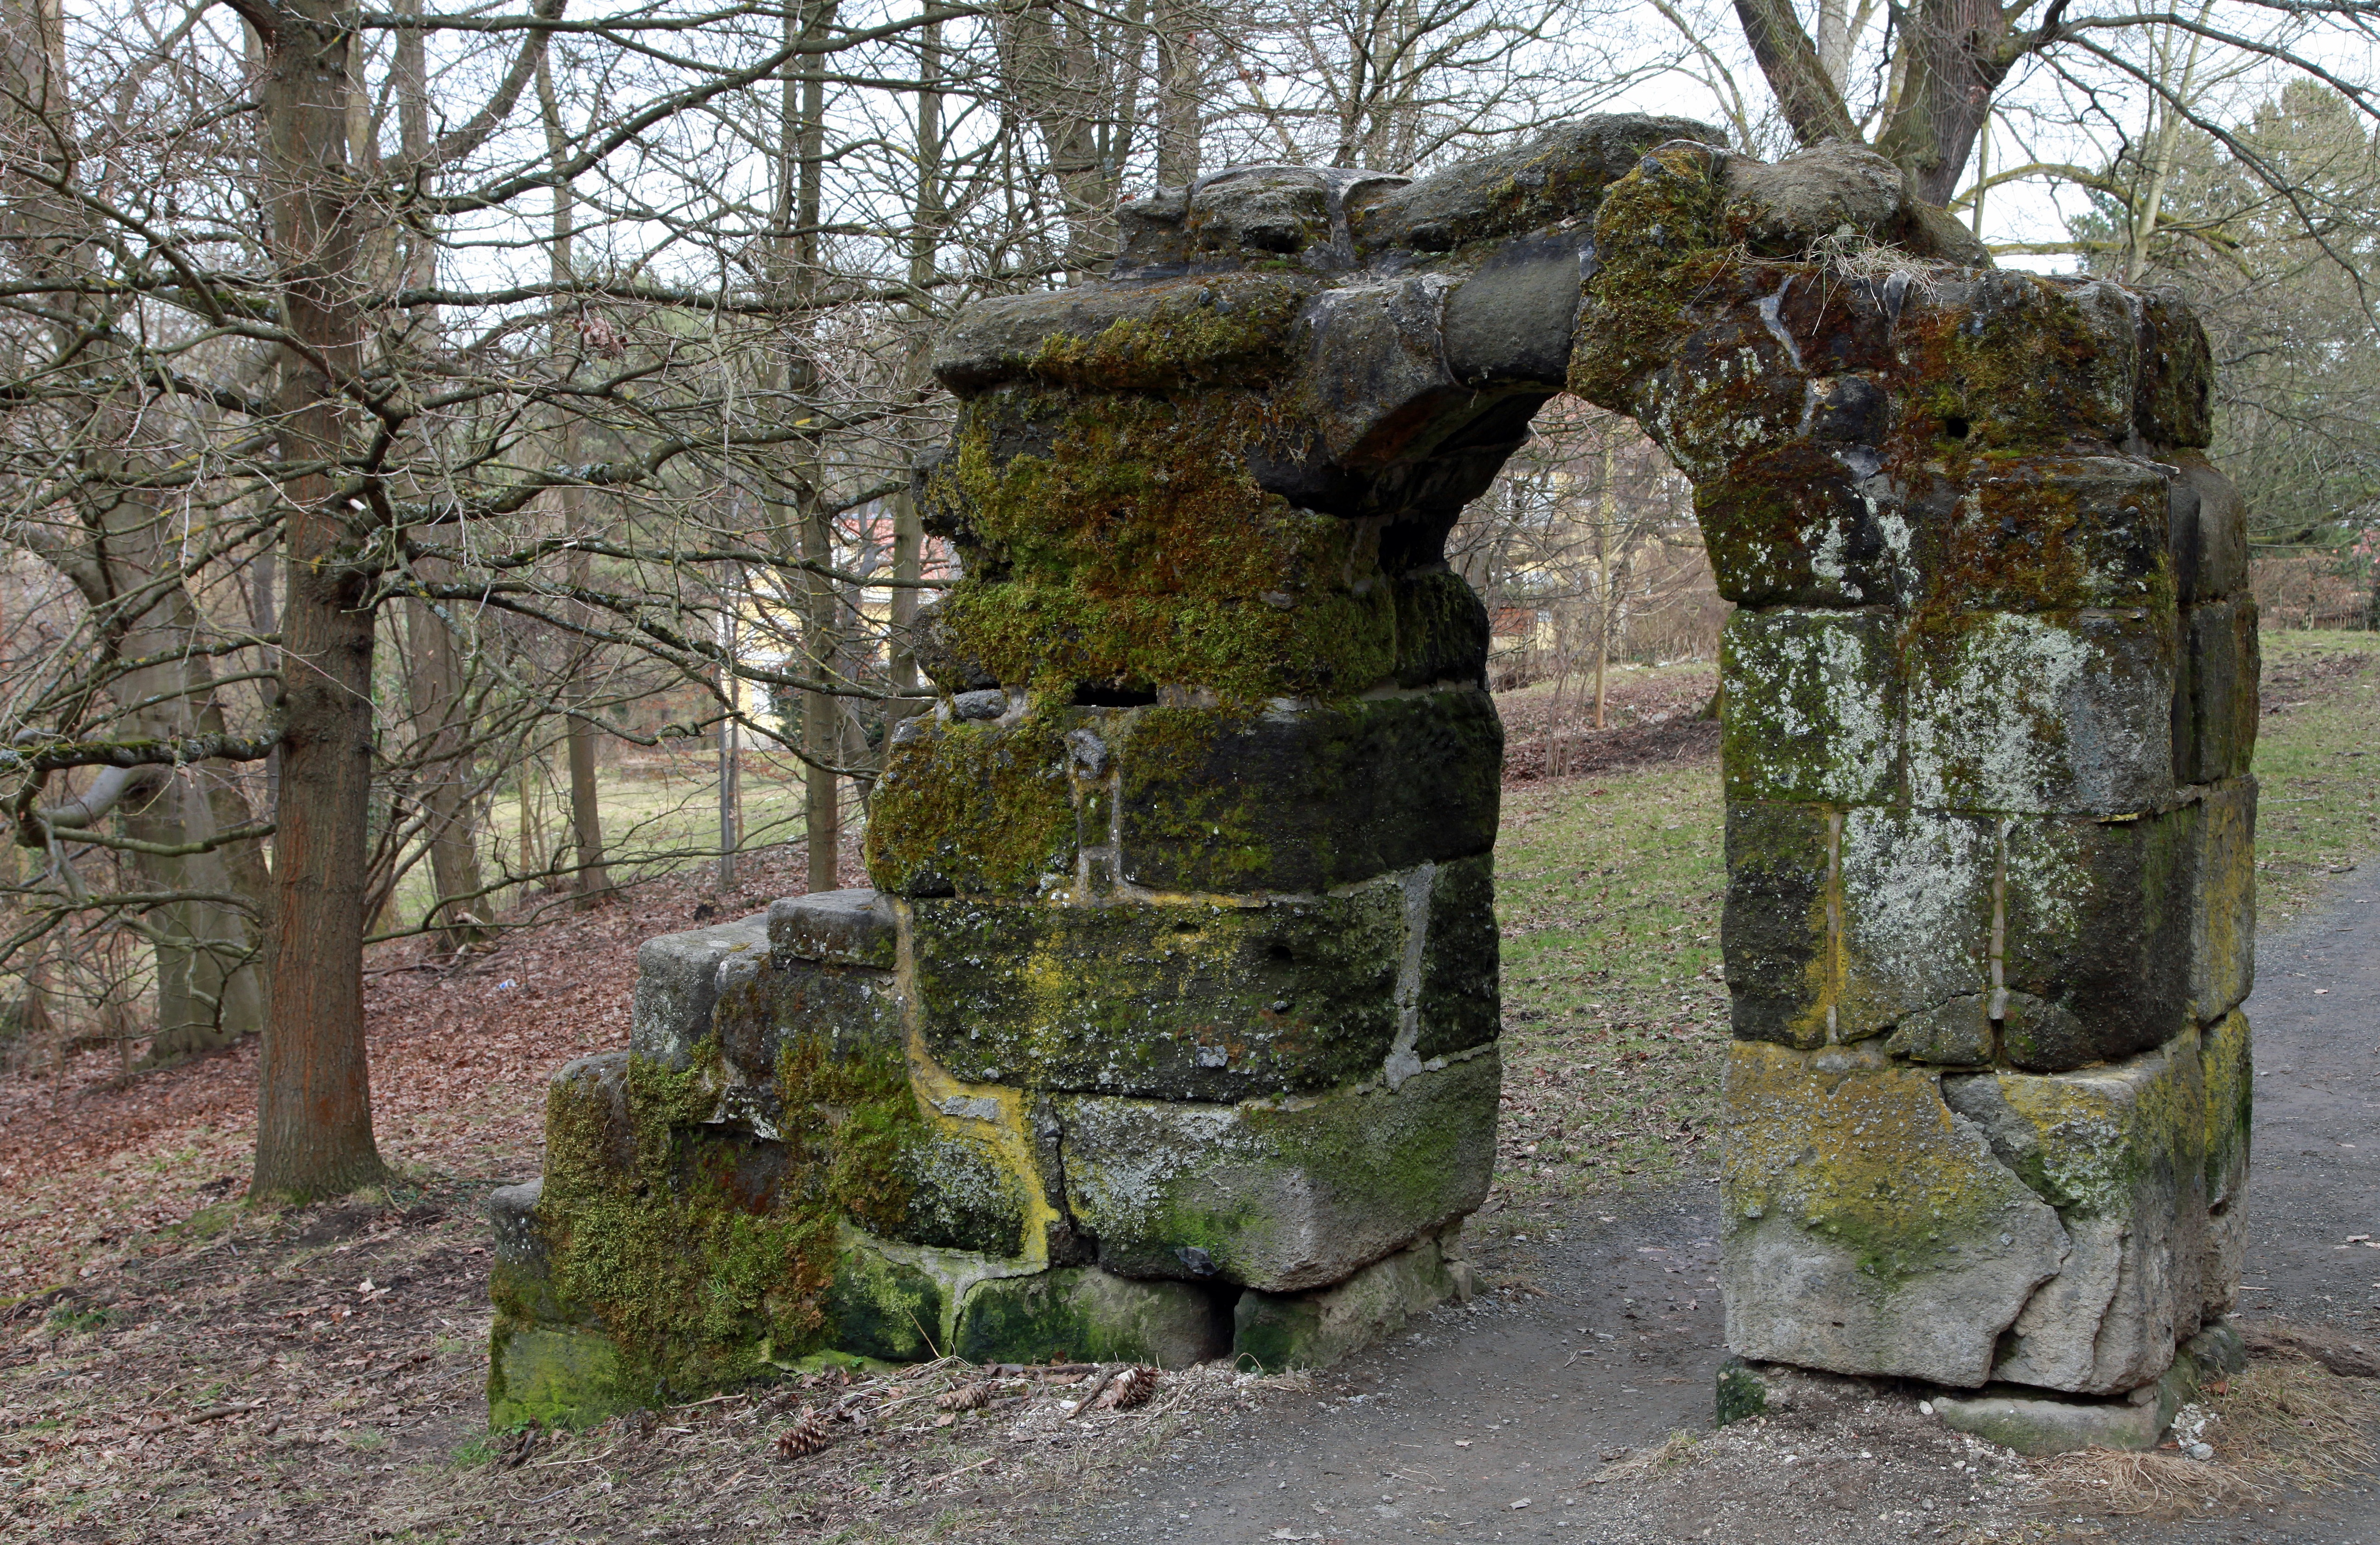
tree, rock, building, old, moss, stone wall, cemetery, ruin, goal, grave, sculpture, memorial, art, ruins, headstone, masonry, stele, lapsed, ancient history